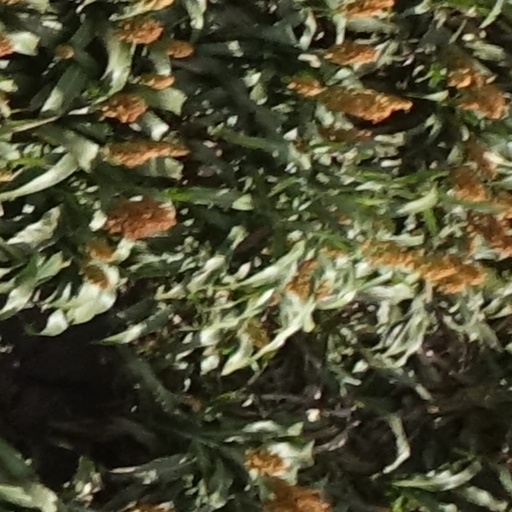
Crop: sorghum